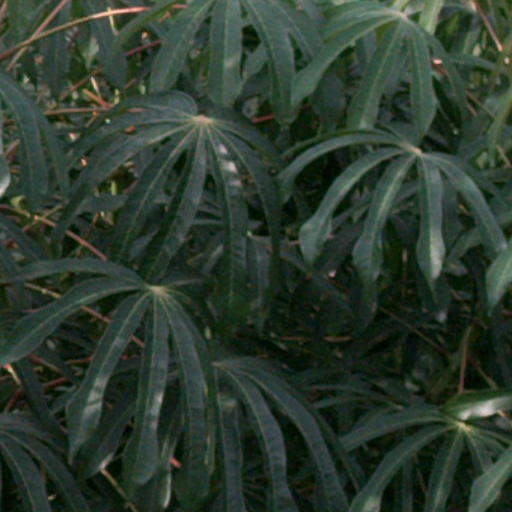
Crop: cassava